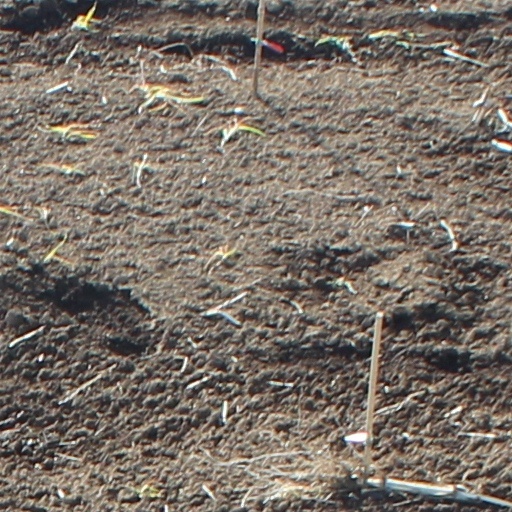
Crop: wheat